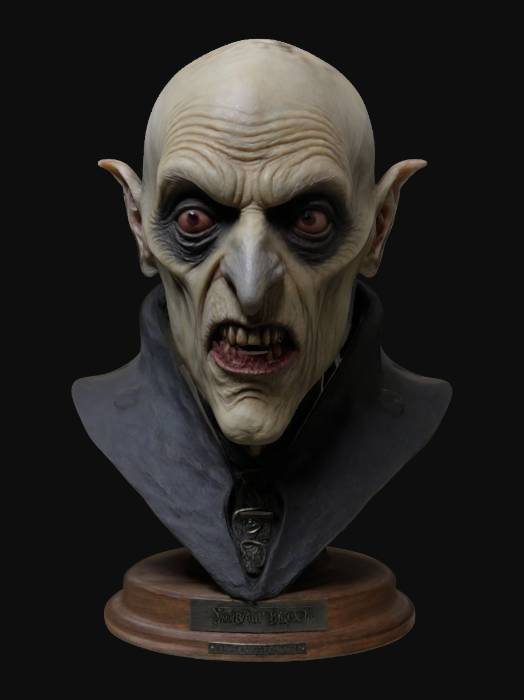
미적 점수 (1~10점): 7